Burma Railway Memorial

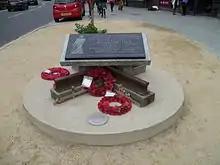
The Burma Railway Memorial

The Burma Railway Memorial is a memorial near Mornington Crescent tube station, in Camden High Street, London, to the thousands of British civilian and military prisoners of war in the Far East who died of disease, starvation or maltreatment while building the Burma Railway during the Second World War .